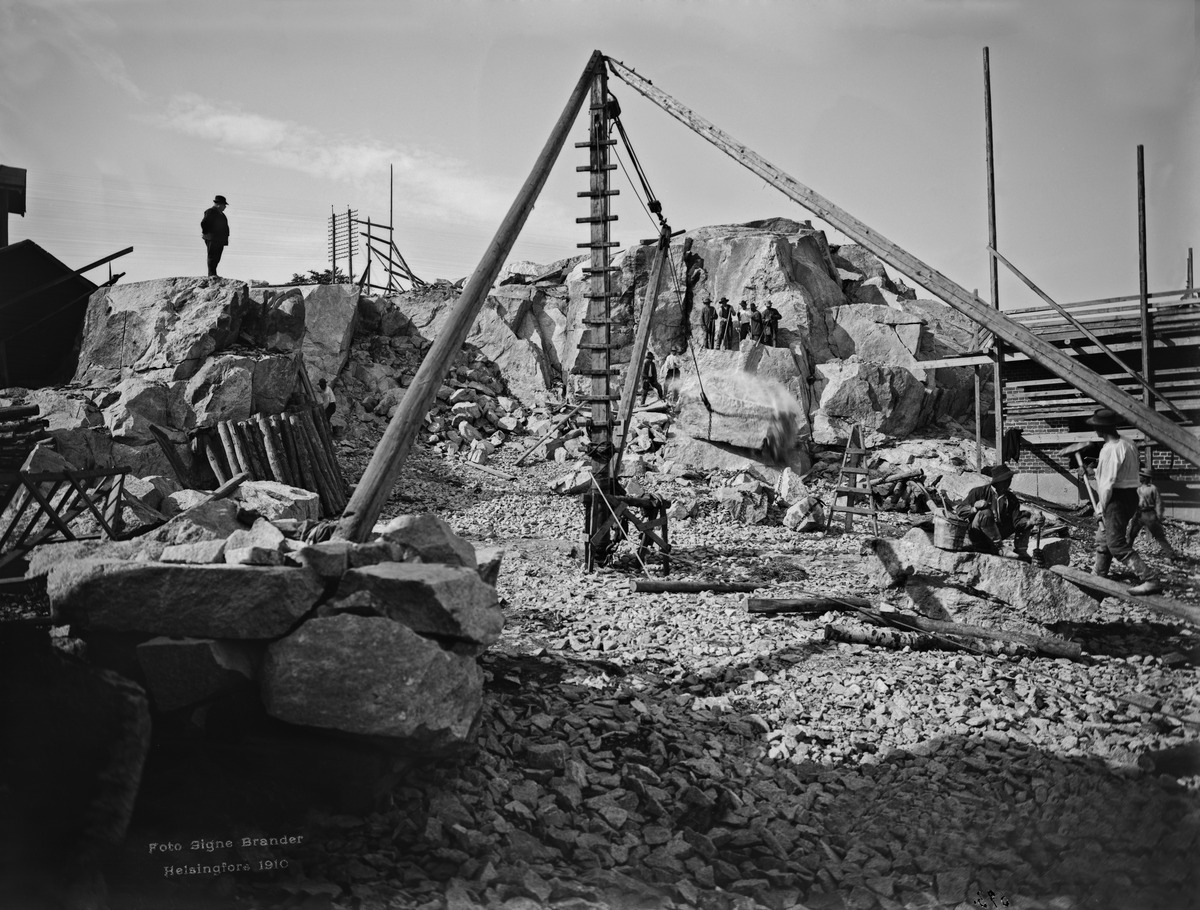
Kivenlouhintaa Sörnäisissä
sisällön kuvaus: Kivenlouhintaa Sörnäisissä. mustavalkoinen
Kuvaaja: Brander, Signe, valokuvaaja
Ajankohta: kuvausaika 1910
Aiheet: työläiset